Hyde, Greater Manchester

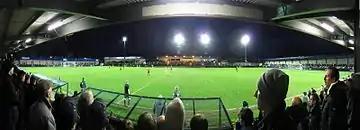
Ewen Fields the home of Hyde United F.C.

Hyde United F.C. was formed in 1919 and changed its name to Hyde FC in 2010, as a result of a sponsorship deal with Manchester City, and back to Hyde United in 2015. The club plays its home games at Ewen Fields. The ground has been used by Manchester City and Manchester United for their reserve team fixtures; in 2010, Manchester City F.C. Reserves and Academy moved in. They used the facility as their permanent home until 2015, when a purpose-built academy stadium was opened on the campus at the Etihad Stadium. A notable appearance for Hyde United F.C. was in the FA Cup - in the 2017–18 season, they made a first round appearance in the FA Cup where they lost 4–0 to Milton Keynes Dons FC.